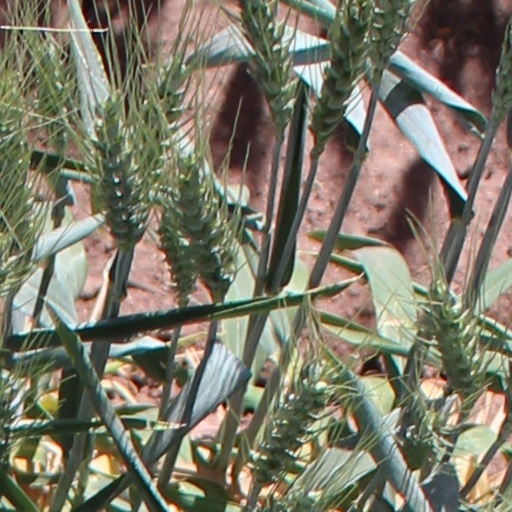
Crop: wheat